History of the horse in Britain

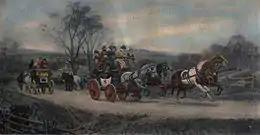
The Age of Coaching

Horse-powered agricultural implements were improved during this period. By 1600, a lighter plough which could be drawn by two horses, the "Dutch plough", was used in eastern England; this was followed in 1730 by the lightweight Rotherham plough, an unwheeled, or "swing" plough. It was advertised as reducing ploughing times by a third, or using a third less horsepower for the same ploughing time. The improved seed drill and horse-hoe were invented by Jethro Tull in 1731; but it took more than 100 years for these designs to come into common use. The earliest horse-powered threshing machines, which were installed permanently in barns, were developed towards the end of the 18th century.